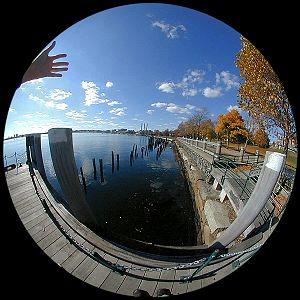
La perspective curviligne est une technique de tracé de perspective qui veut se rapprocher de l'image rétinienne, plus que ne le fait la perspective classique dont la limite est de 40°.
Un objectif fisheye, raccourci en fisheye, ou objectif hypergone, est un objectif photographique ayant pour particularité une distance focale très courte et donc un angle de champ très grand, jusqu'à 180° dans la diagonale, voire dans toute l'image.